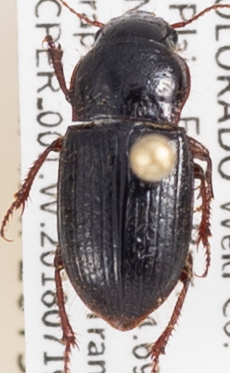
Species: Piosoma setosum
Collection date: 2018-07-19
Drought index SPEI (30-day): -0.9
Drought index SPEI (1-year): -0.1
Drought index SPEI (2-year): -0.46